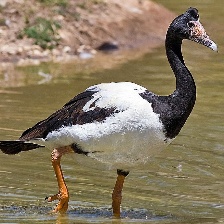
Species: MAGPIE GOOSE
Scientific name: ANSERANAS SEMIPALMATA
ImageNet parent category: goose